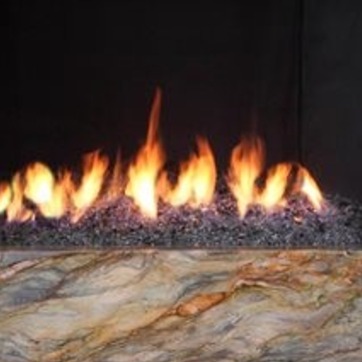
Material: other